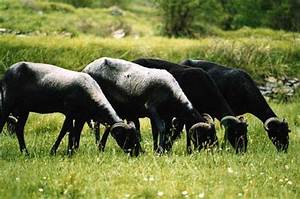
Label: sheep